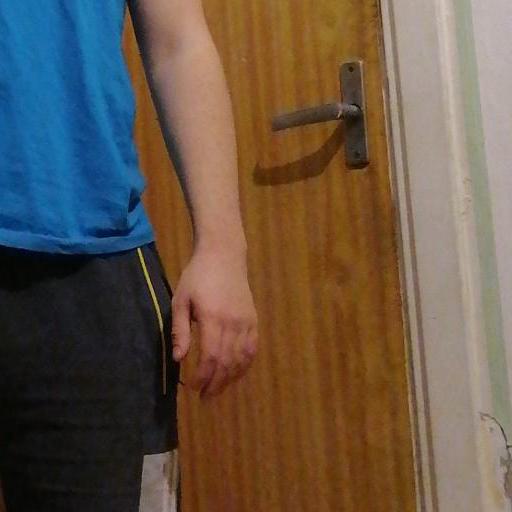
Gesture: no_gesture